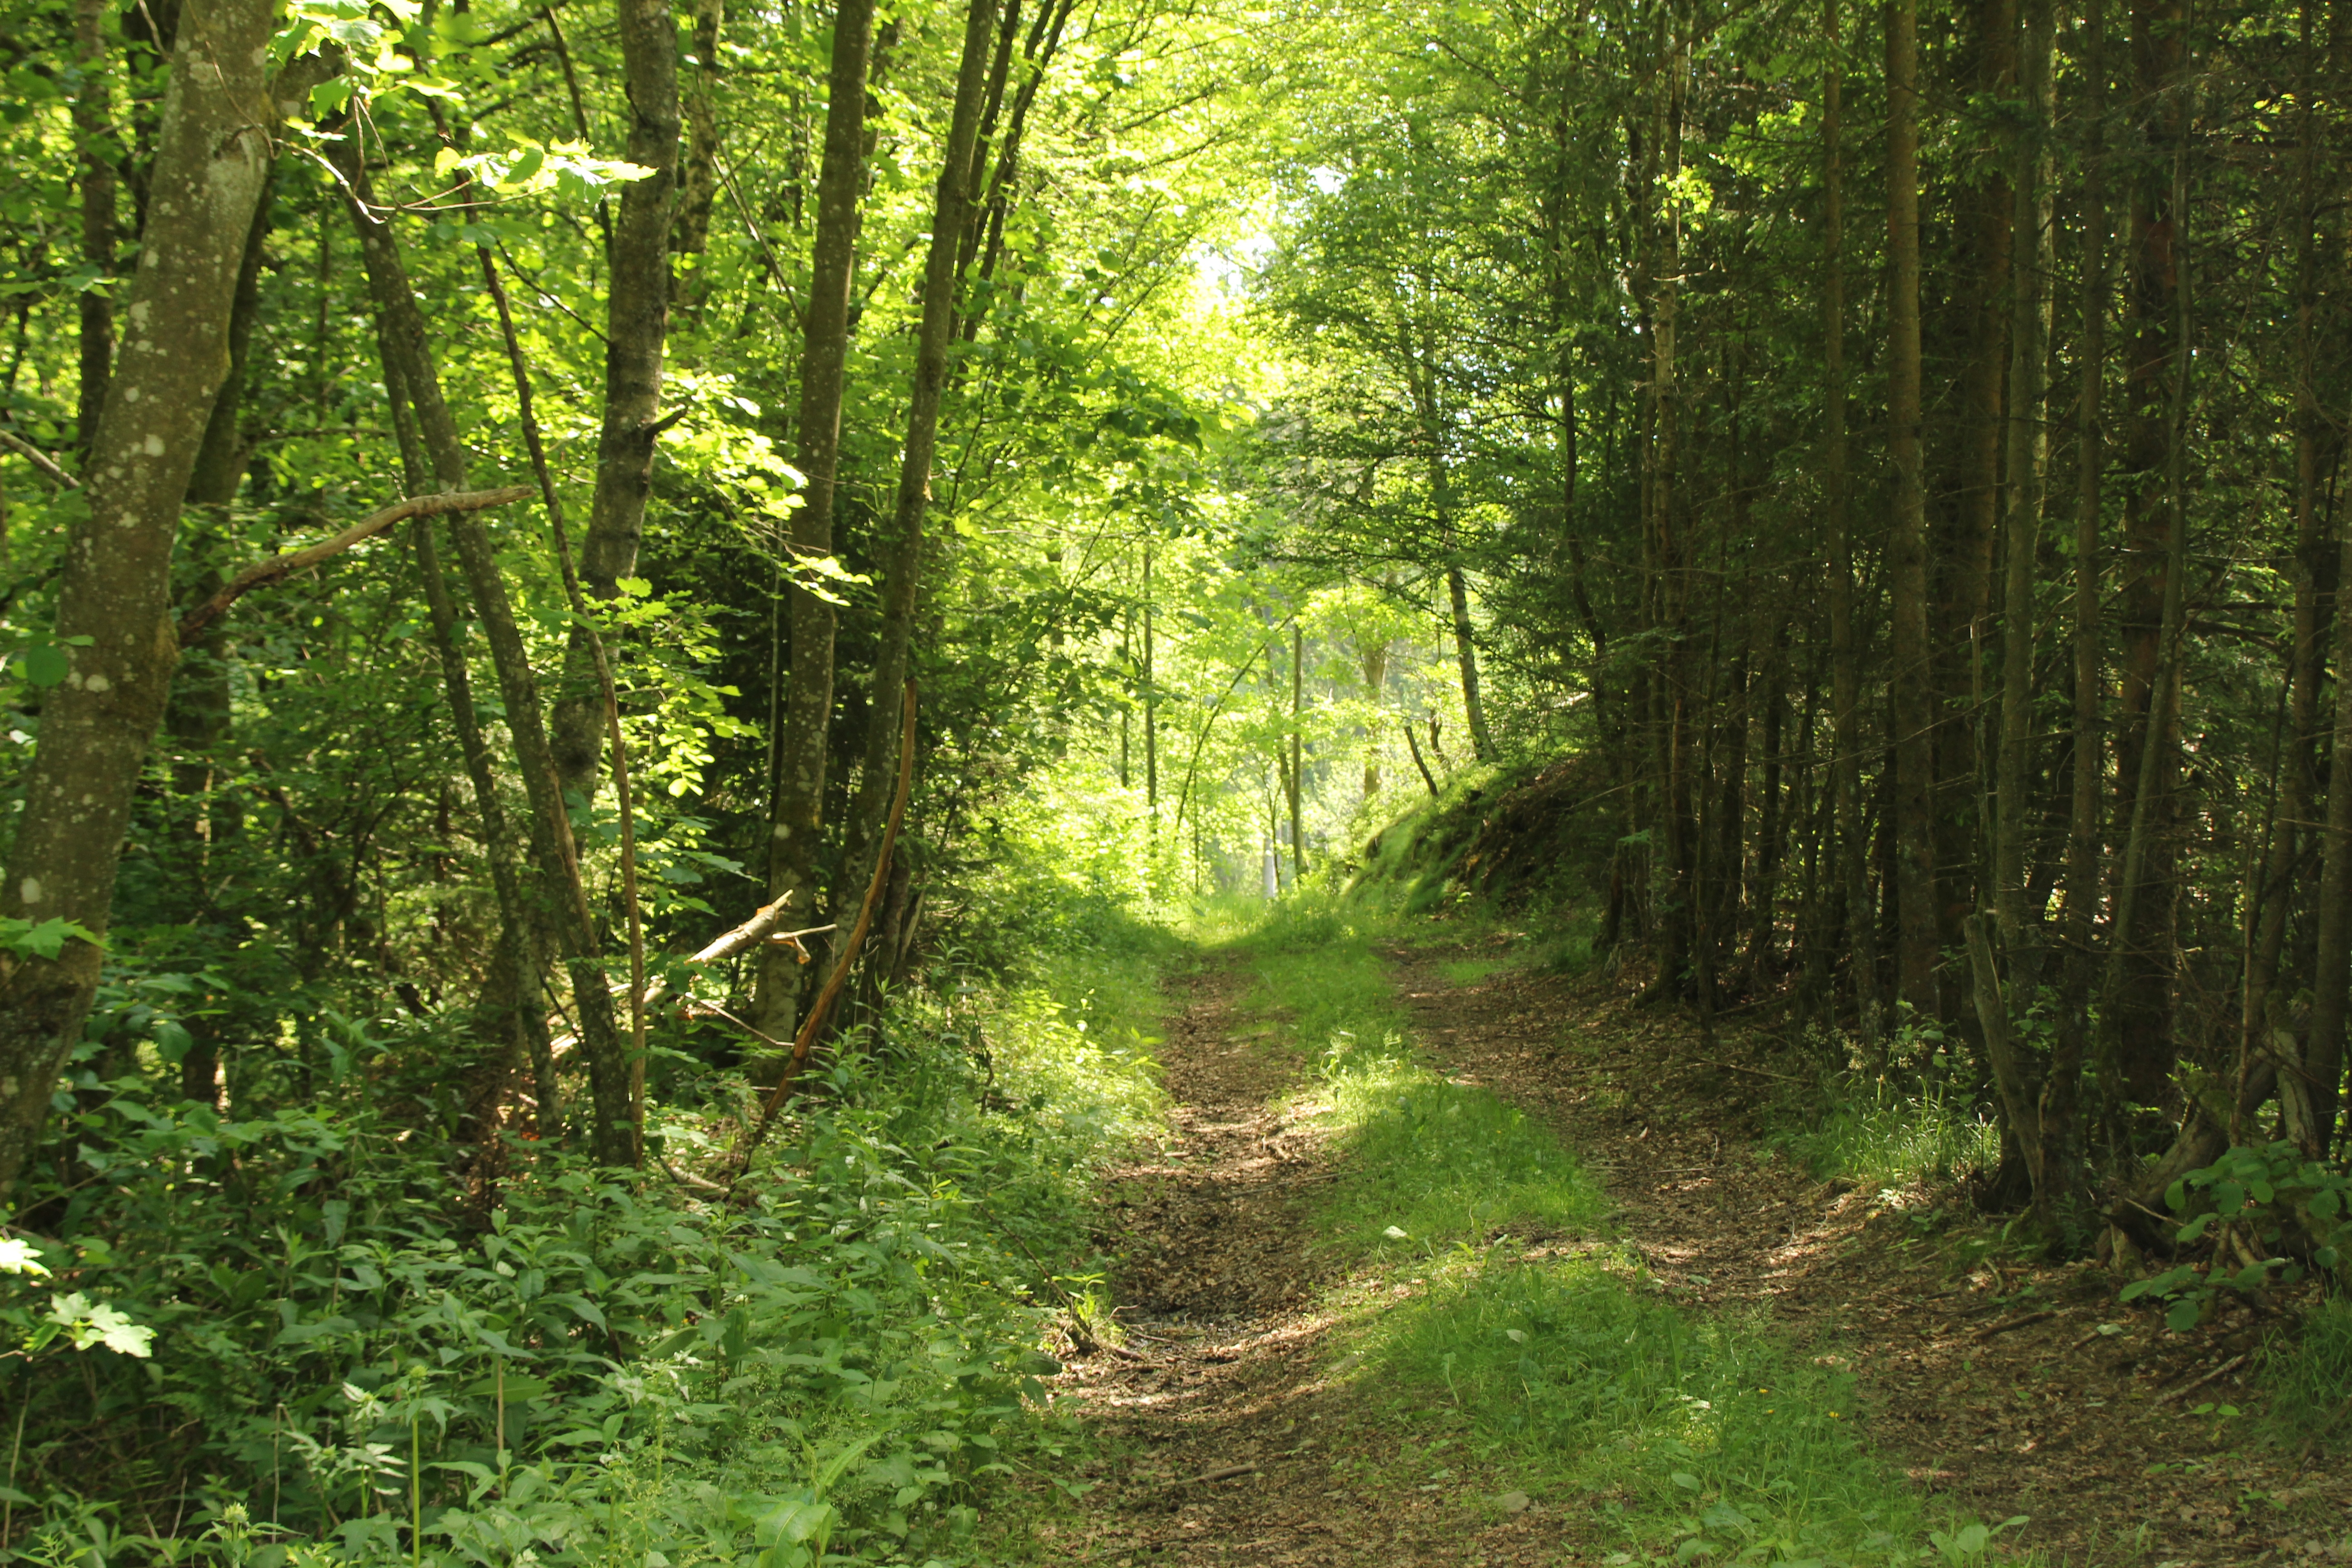
tree, nature, forest, wilderness, trail, meadow, sunlight, summer, green, jungle, trees, vegetation, rainforest, deciduous, grove, woodland, habitat, away, ecosystem, forest path, nature reserve, biome, old growth forest, natural environment, temperate broadleaf and mixed forest, temperate coniferous forest, riparian forest